Ivan Stevanović (handballer)

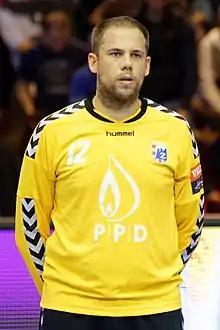
Stevanović with RK Zagreb in 2015

He is one of the oldest players to debut for a national team at a major competition. He debuted at the 2016 European Championship in Poland as the second choice goalkeeper to Mirko Alilović, but he ended up being the biggest reason for his country winning the bronze medal.